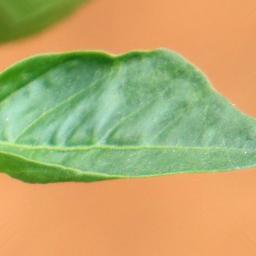
Label: mites_and_trips